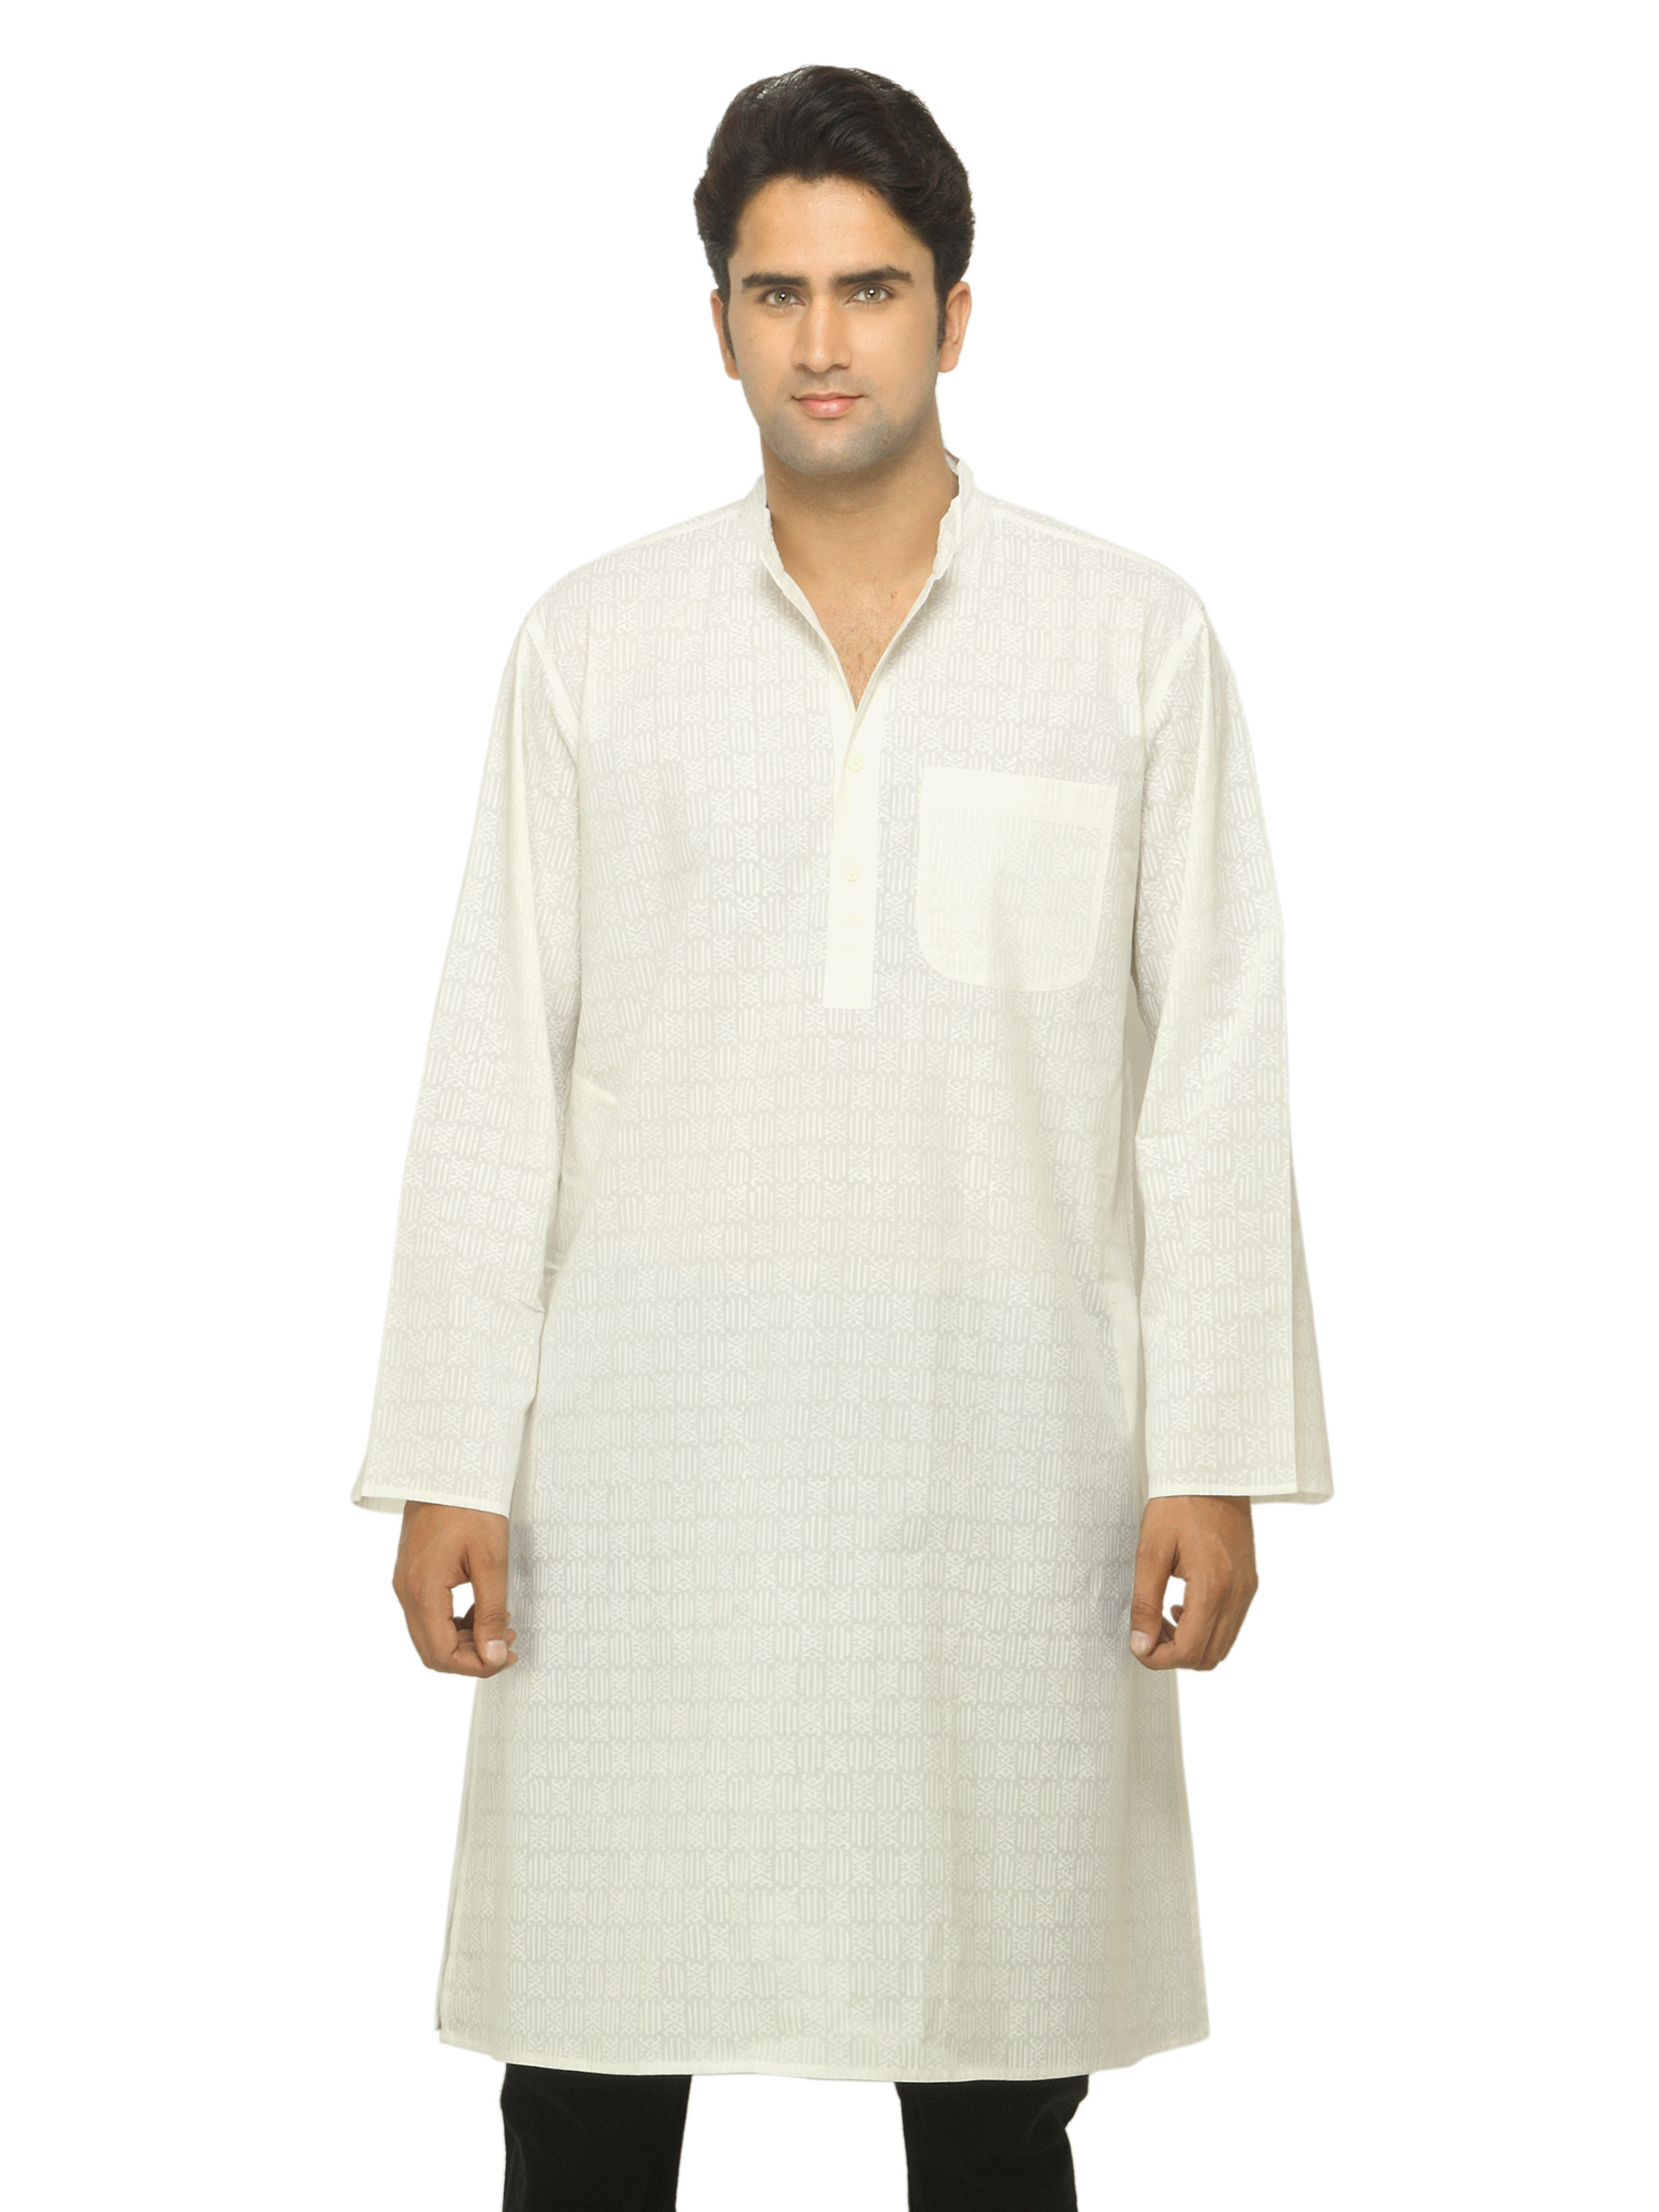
Fabindia Men Printed White Kurta
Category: Apparel / Topwear / Kurtas
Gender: Men
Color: White
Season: Summer 2012
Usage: Ethnic